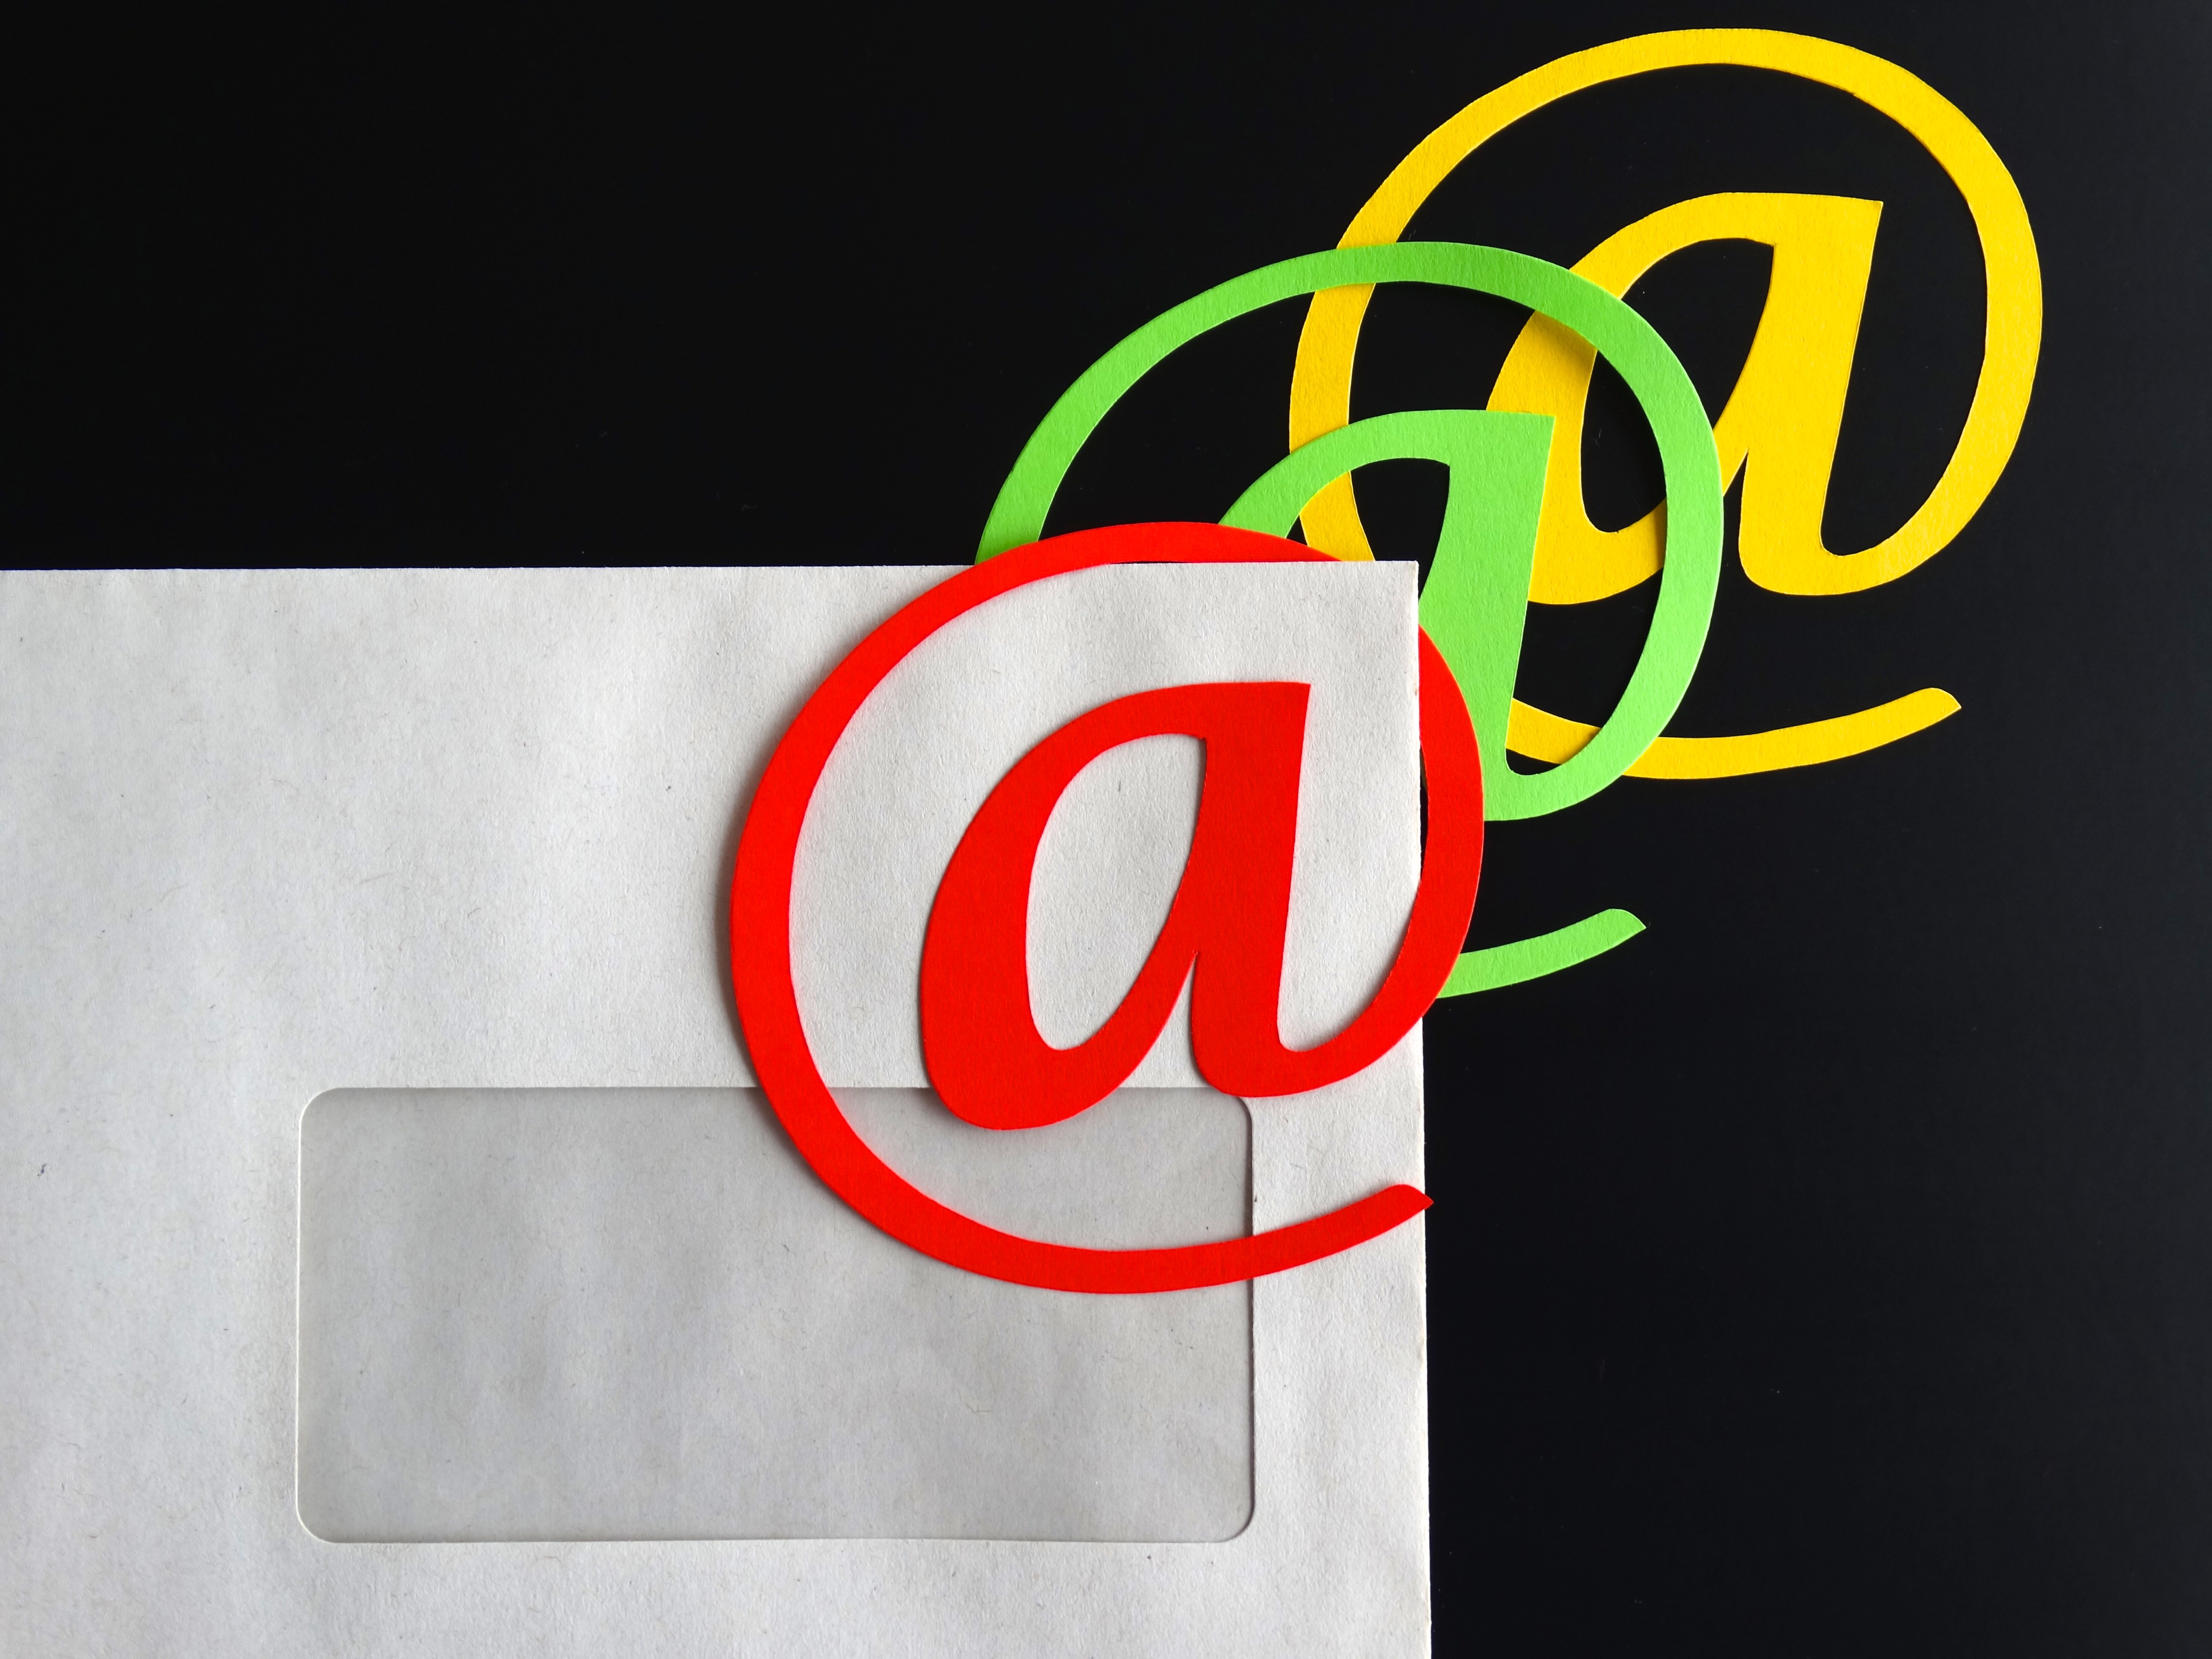
silhouette, number, internet, communication, signage, brand, font, logo, text, email, letters, trademark, leave, www, spider monkey, electronic letter